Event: Nepal Earthquake
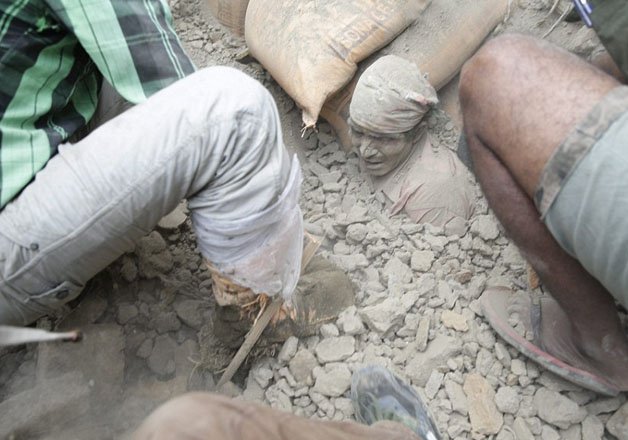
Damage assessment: damage